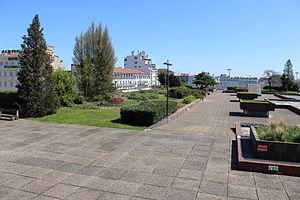
Jardins suspendus de Perrache, à Lyon.
Le centre d’échanges de Perrache est un bâtiment et une plate-forme de correspondance de transport en commun situé cours de Verdun dans le quartier de Perrache, dans le 2ᵉ arrondissement de Lyon. Il regroupe une station de métro, une station de tramway, une gare routière et un échangeur entre les autoroutes A6 et A7. De plus il jouxte la gare de Lyon-Perrache.